Basophilic stippling

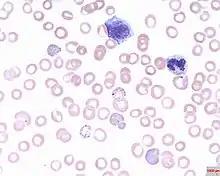
Blood smear showing red blood cells with basophilic stippling

Basophilic stippling, also known as punctate basophilia, is the presence of numerous basophilic granules that are dispersed through the cytoplasm of erythrocytes in a peripheral blood smear. They can be demonstrated to be RNA. They are composed of aggregates of ribosomes; degenerating mitochondria and siderosomes may be included in the aggregates. In contrast to Pappenheimer bodies, they are negative with Perls' acid ferrocyanide stain for iron (i.e. no iron in basophilic stippling). Basophilic stippling is indicative of disturbed erythropoiesis. It can also be found in some normal individuals.